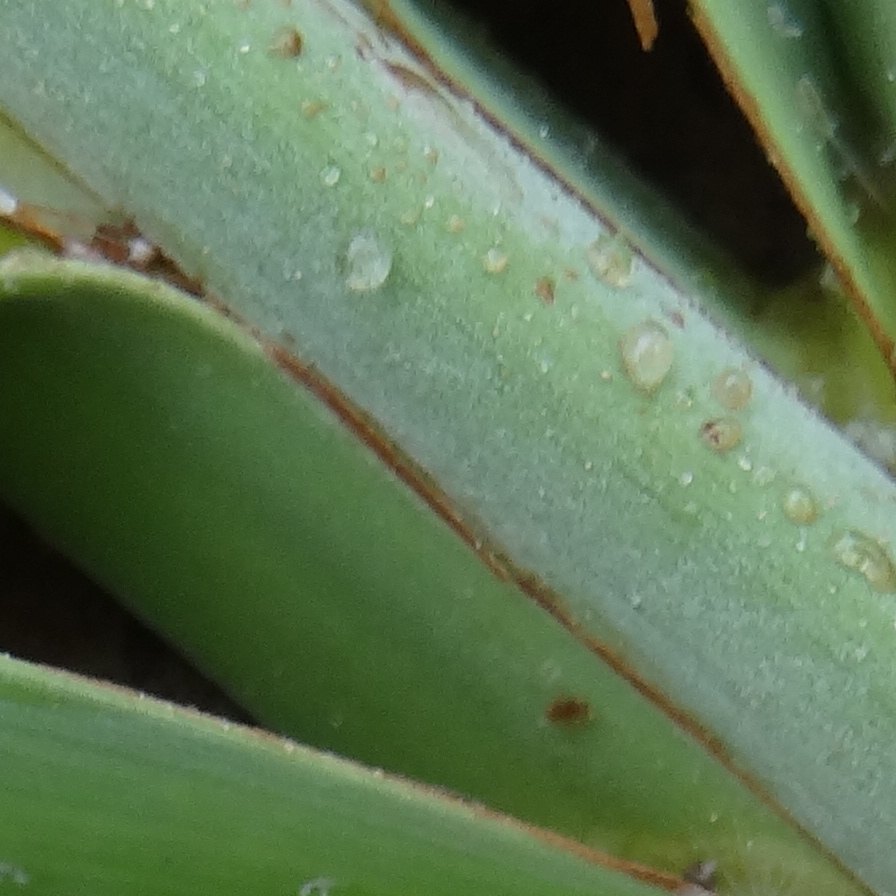
Label: Dubas